Wheel hub motor

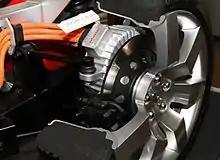
Honda FCX Concept 2005 in-wheel motor with high-voltage wires in orange. Running high voltage outside the chassis can be avoided by using near-wheel motors, which have similar advantages to in-wheel motors.

Hub motors are attractive from a design standpoint because of their flexibility. They can be used for front-, rear-, or individual-wheel drive. They are compact and hence allow for more room for passengers, cargo, or other vehicle components. They allow for better weight distribution compared to a single motor, and they eliminate the need for many of the drive components in traditional vehicles like transmissions, differentials, and axles, which reduces wear and mechanical losses. High-voltage in-wheel motors must be robust against damage to their high-voltage cables and components.